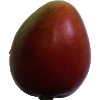
Label: red_mango